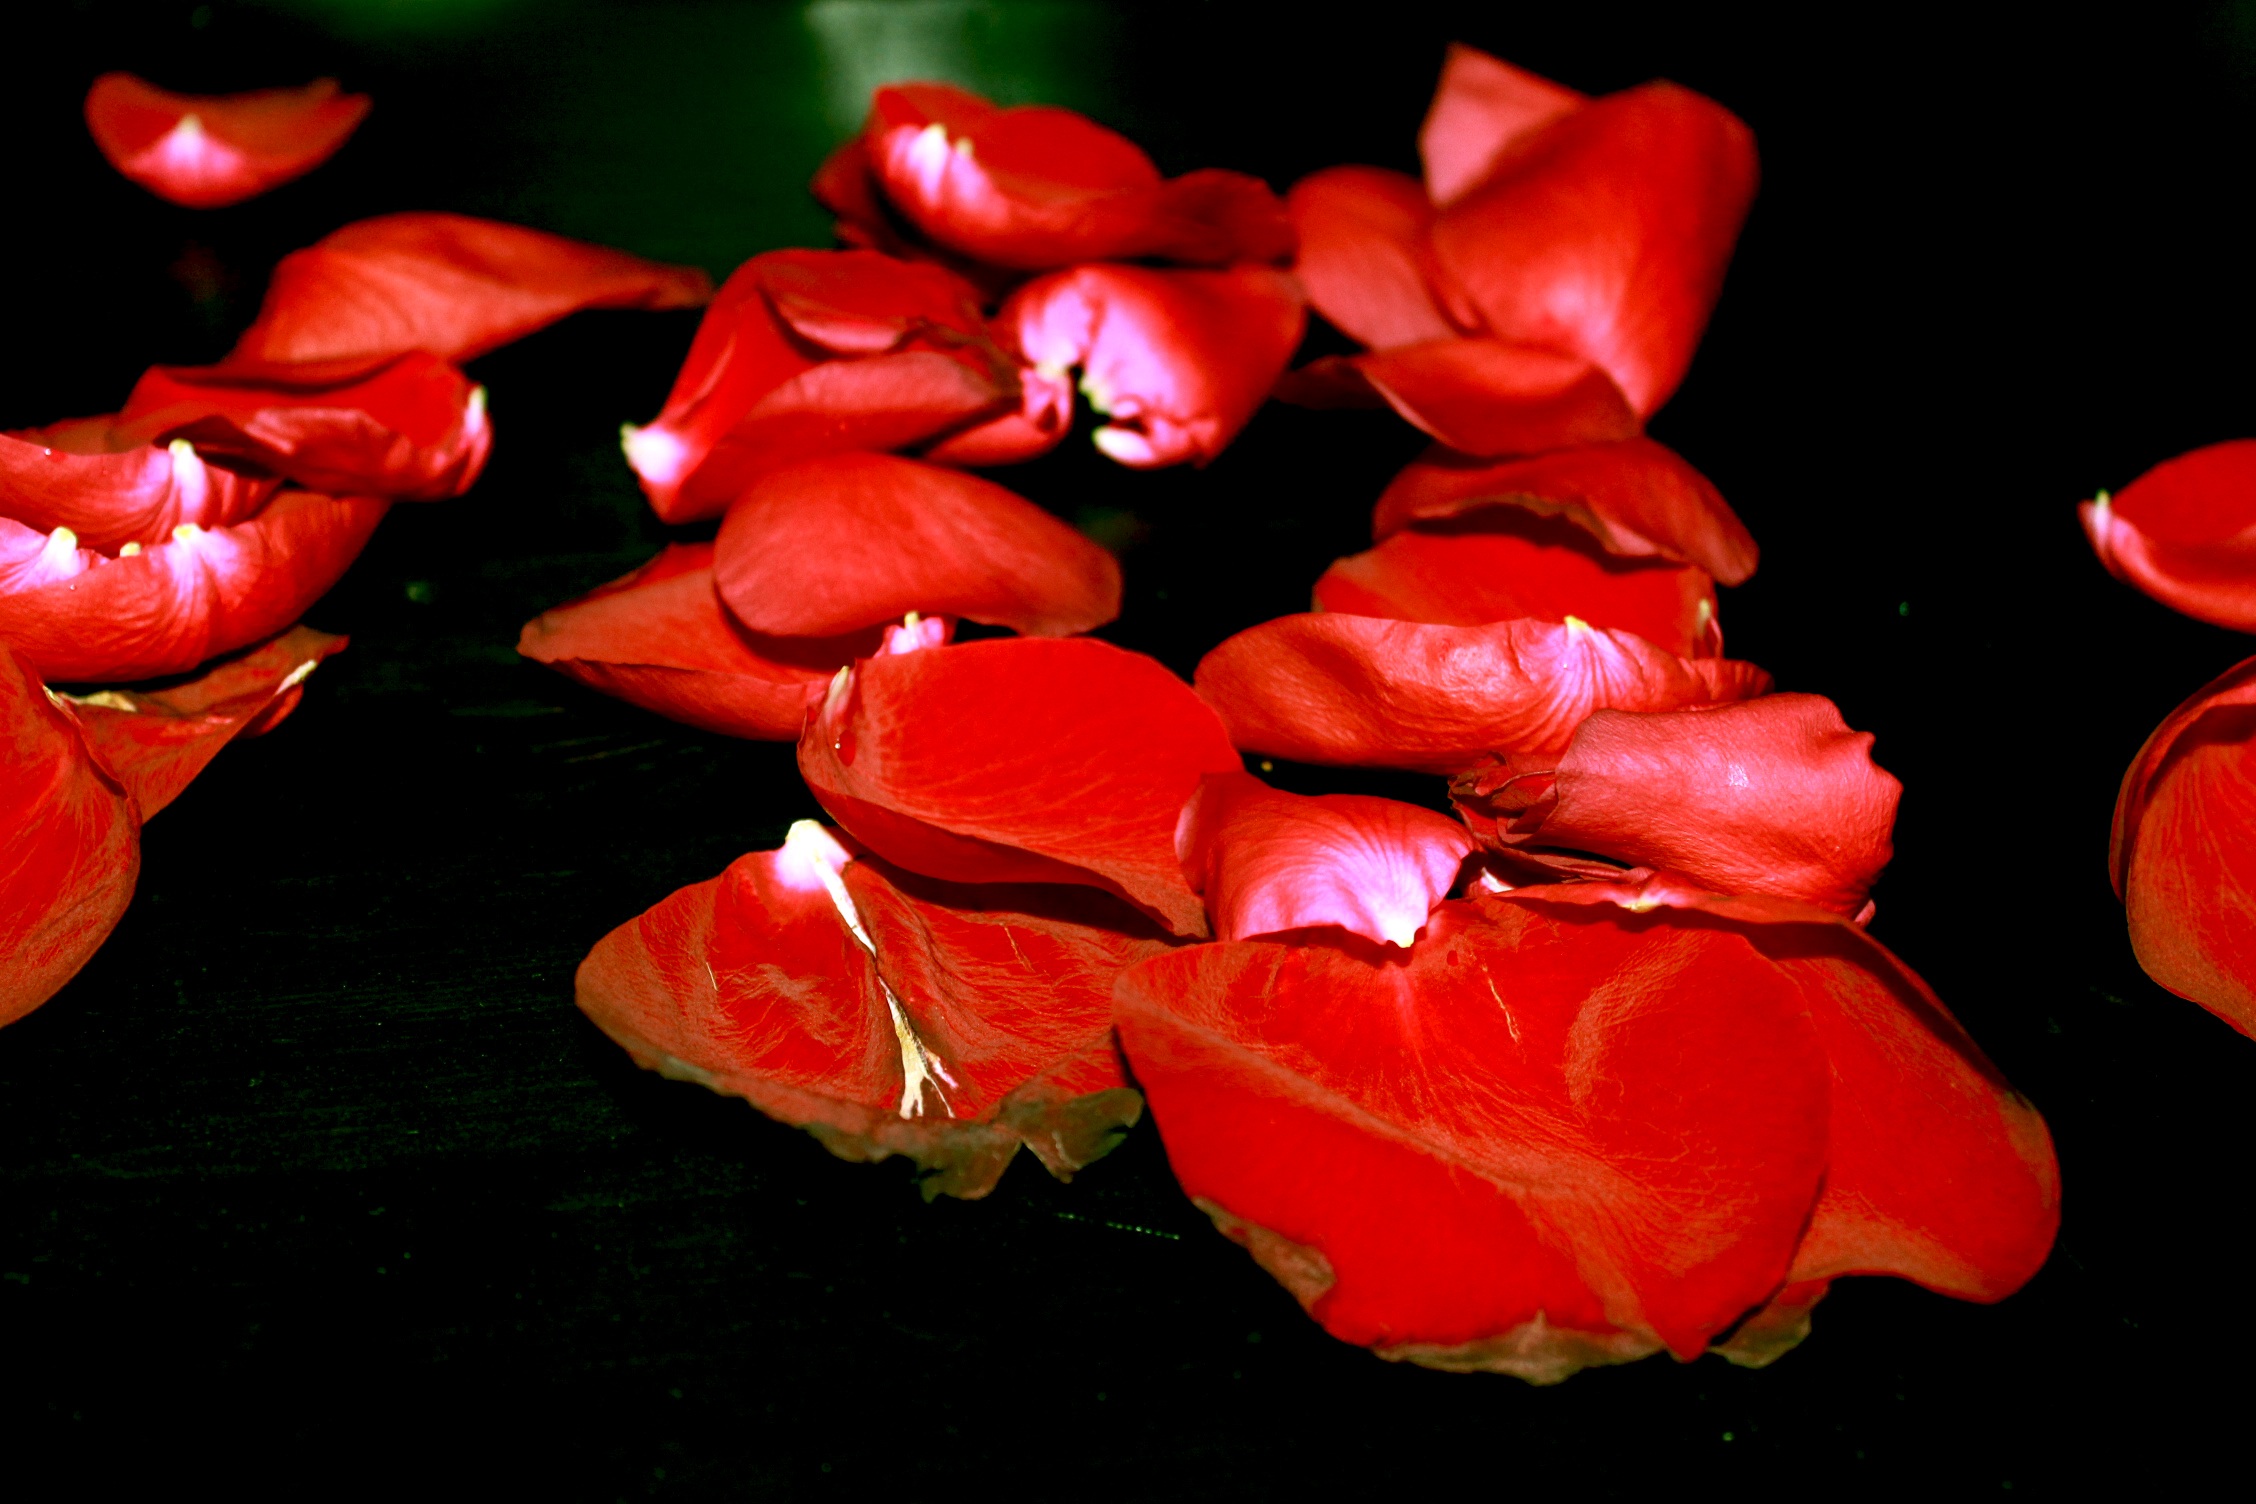
blossom, plant, leaf, flower, petal, bloom, red, flora, red rose, roses, withered, organ, rose petals, macro photography, flowering plant, land plant